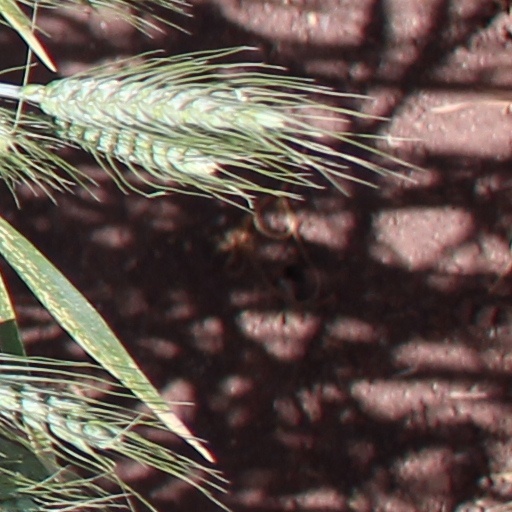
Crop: wheat